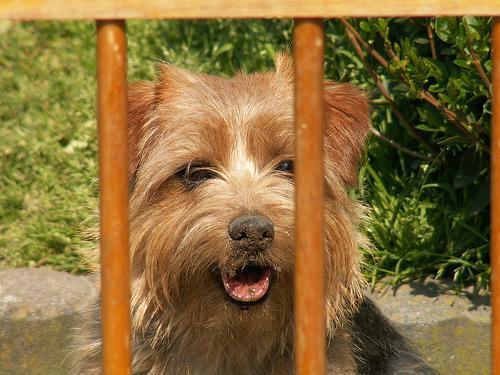
Norfolk_terrier